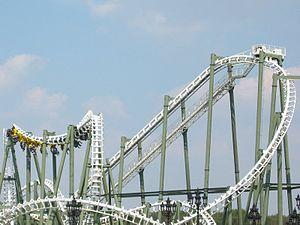
Vekoma est un concepteur et constructeur de montagnes russes et autres attractions à sensation dont le siège est basé aux Pays-Bas. La société a développé des attractions allant des imposantes montagnes russes en métal aux grandes roues et aux mad house plus familiales.